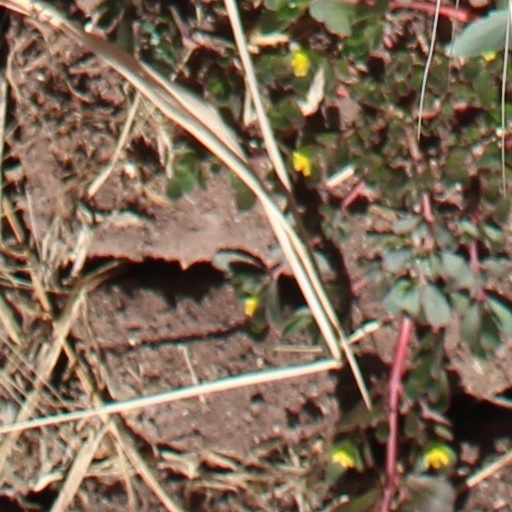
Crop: wheat